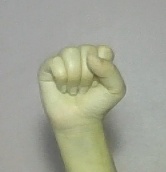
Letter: saad